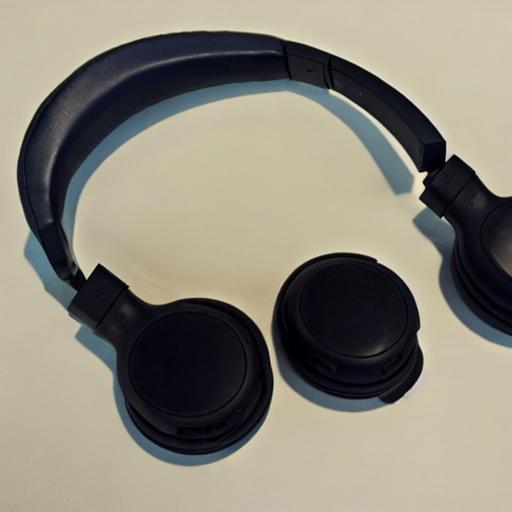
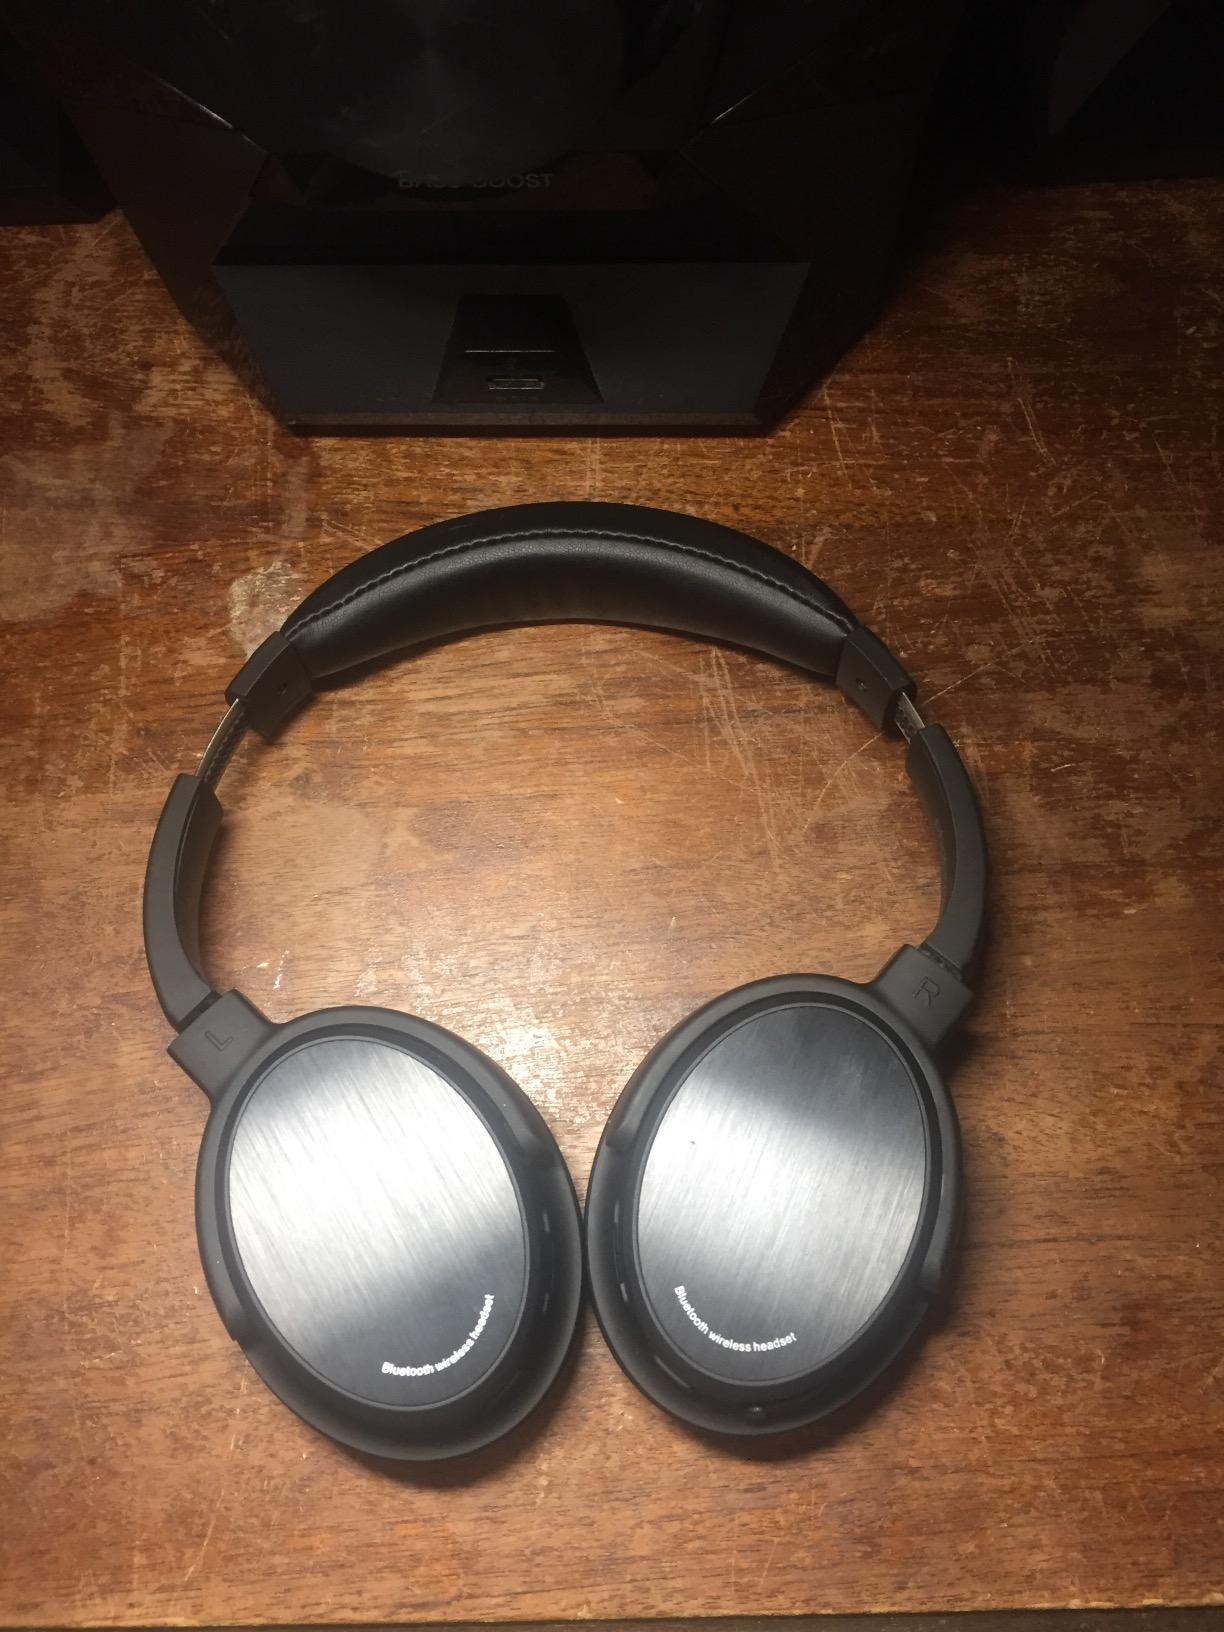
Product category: headphones
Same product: no